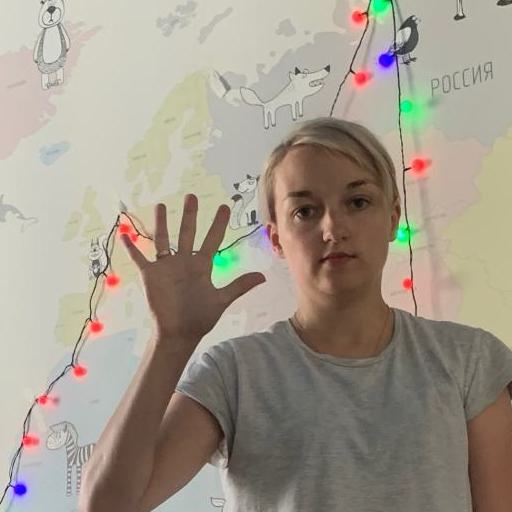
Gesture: palm